Tanaka Giichi

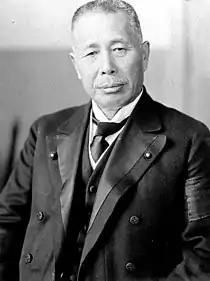
Tanaka, before 1929

Tanaka returned as Army Minister in the 2nd Yamamoto administration from September 1923 to January 1924. After retiring from the army, Tanaka was invited to accept the post of party president of the "Rikken Seiyūkai" political party in 1925 and was made a member of the House of Peers in January 1926. He had been scheduled to be promoted to the rank of Field Marshal at the time of his retirement. However, when news reached the ears of the Army Ministry of a 3 million Yen bonus that Tanaka received on agreeing to join the "Rikken Seiyukai", the promotion was denied.